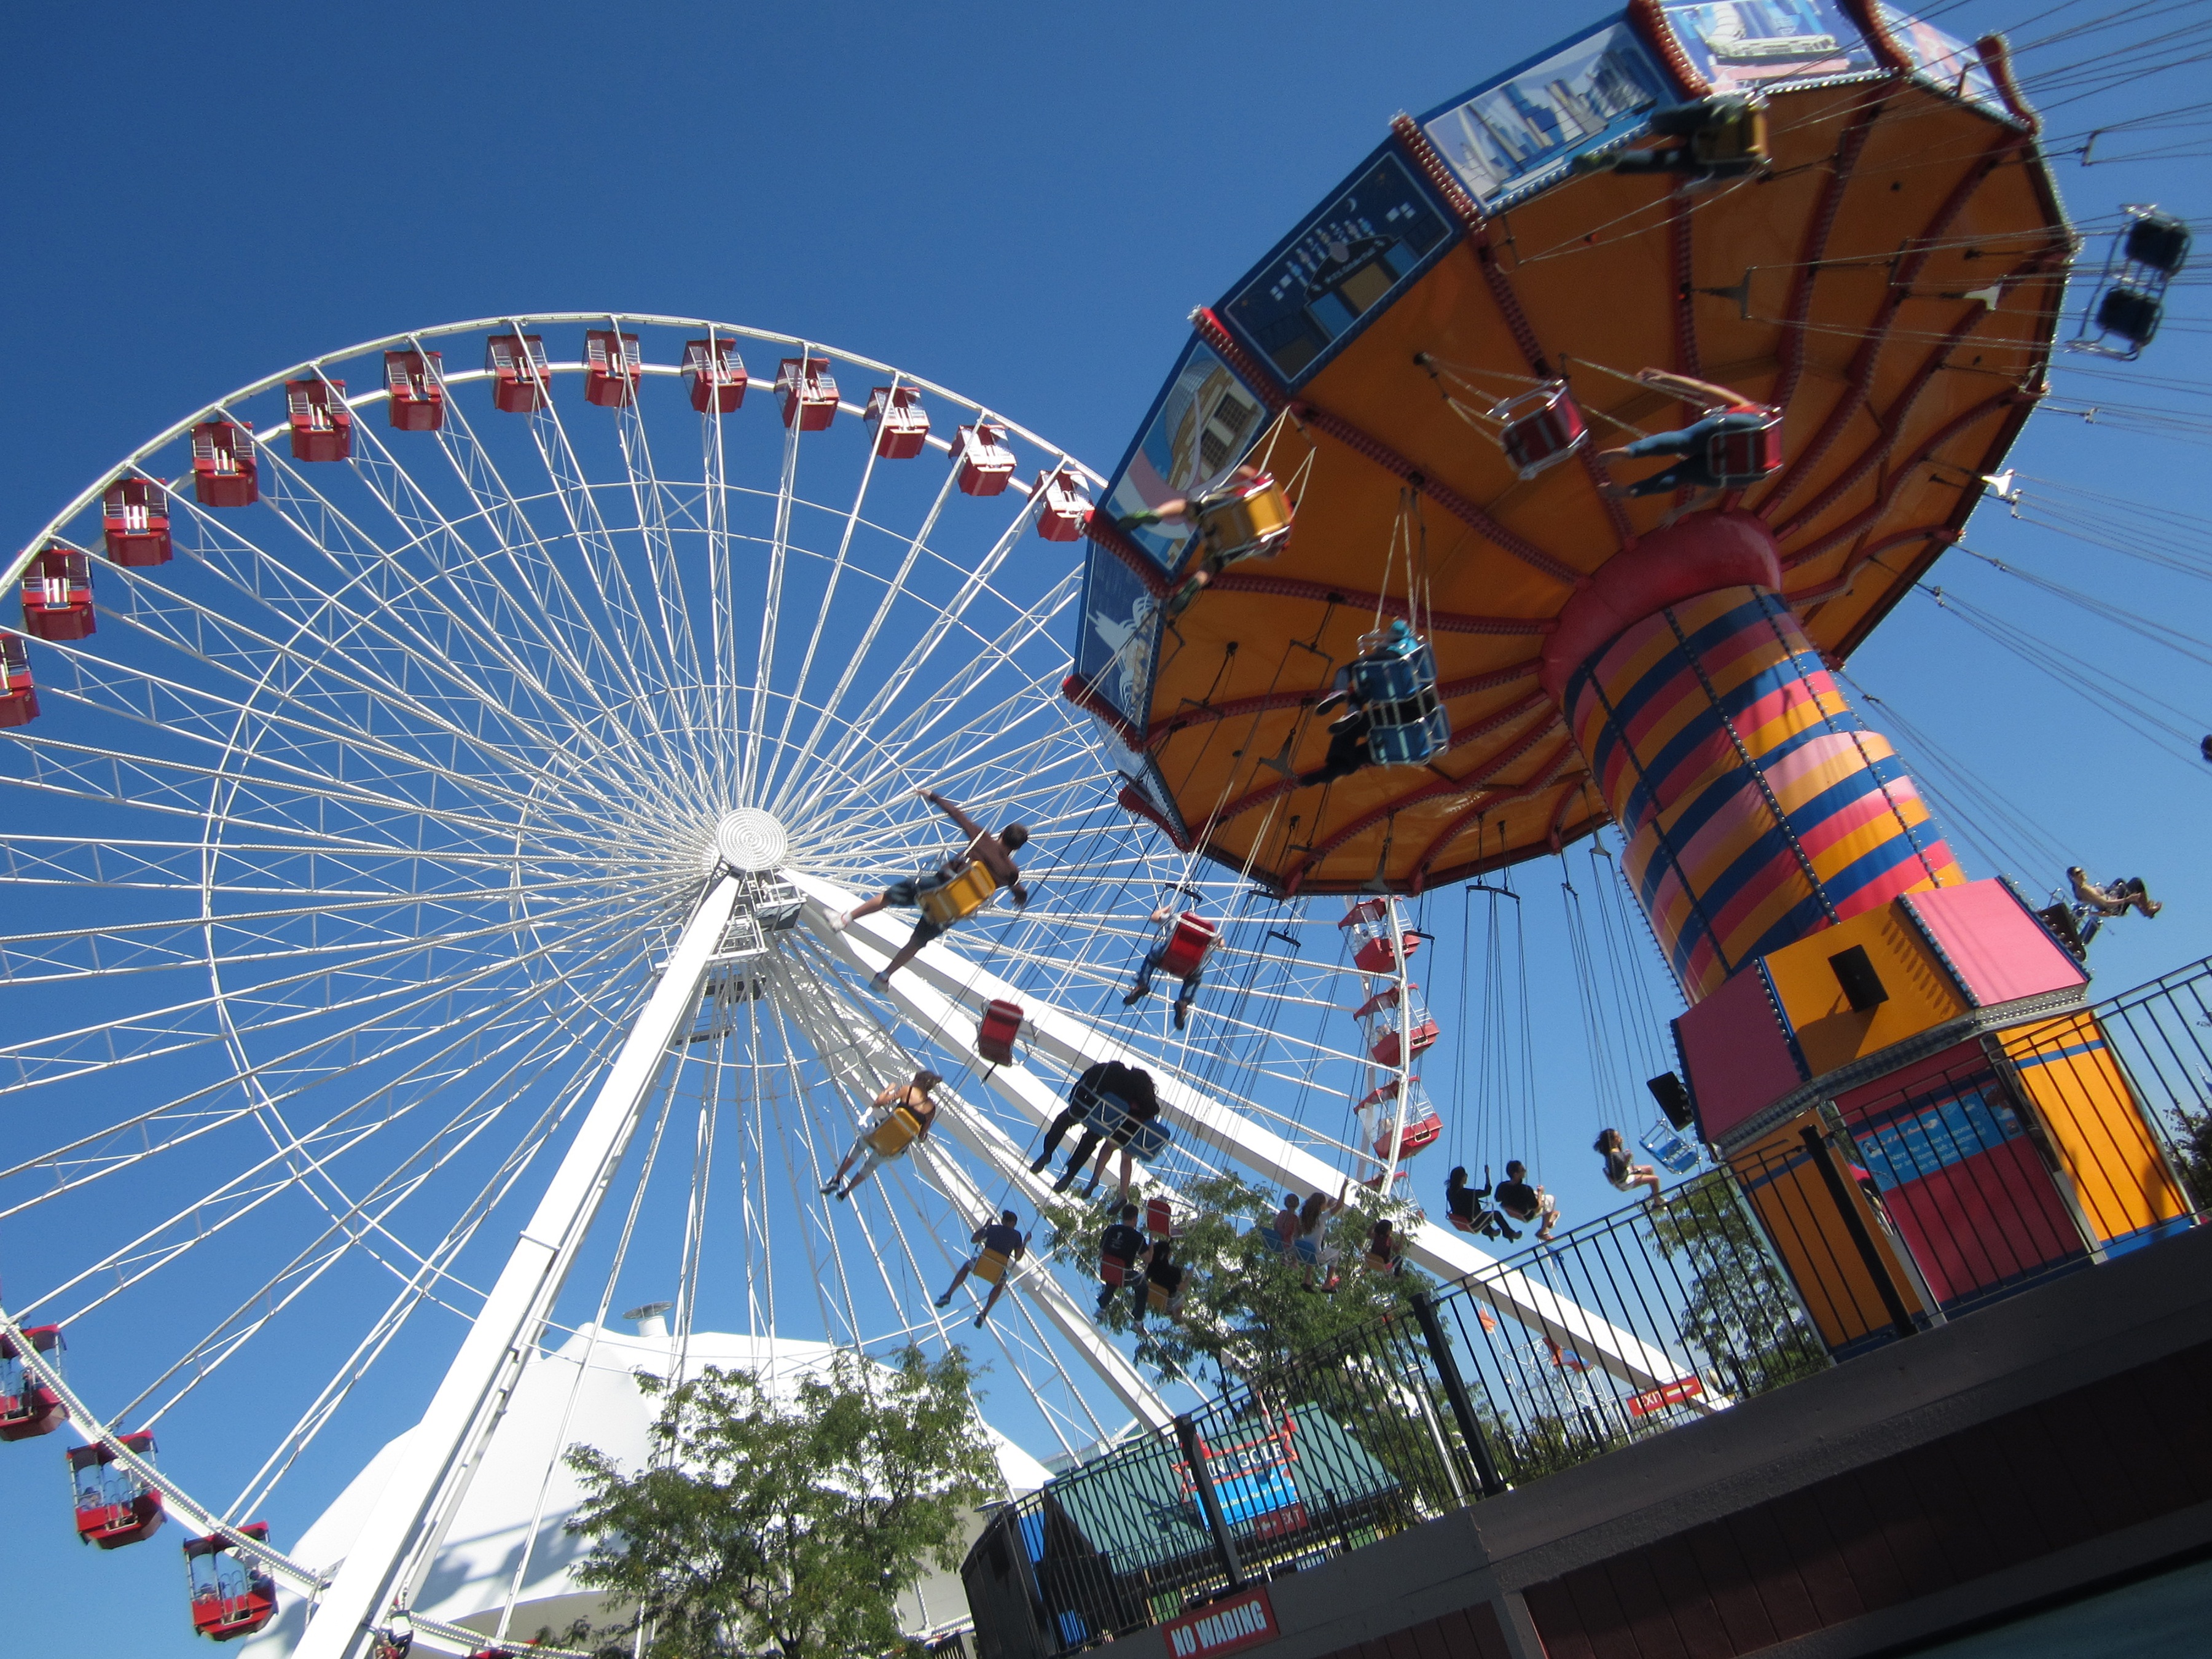
sky, lake, city, pier, downtown, recreation, ferris wheel, amusement park, park, america, landmark, chicago, attraction, tourism, leisure, illinois, tourist attraction, fair, destination, chicago skyline, navy pier, amusement ride, outdoor recreation